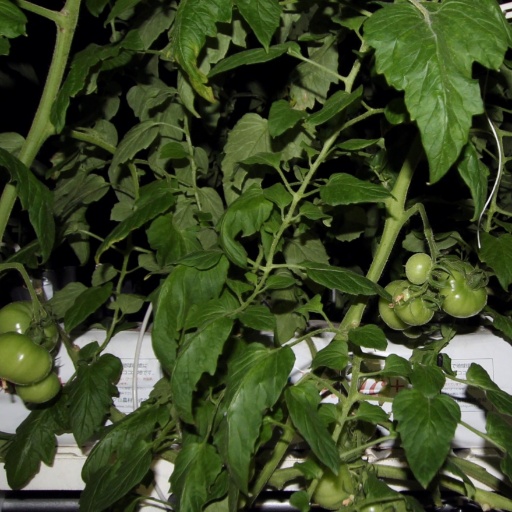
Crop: tomato